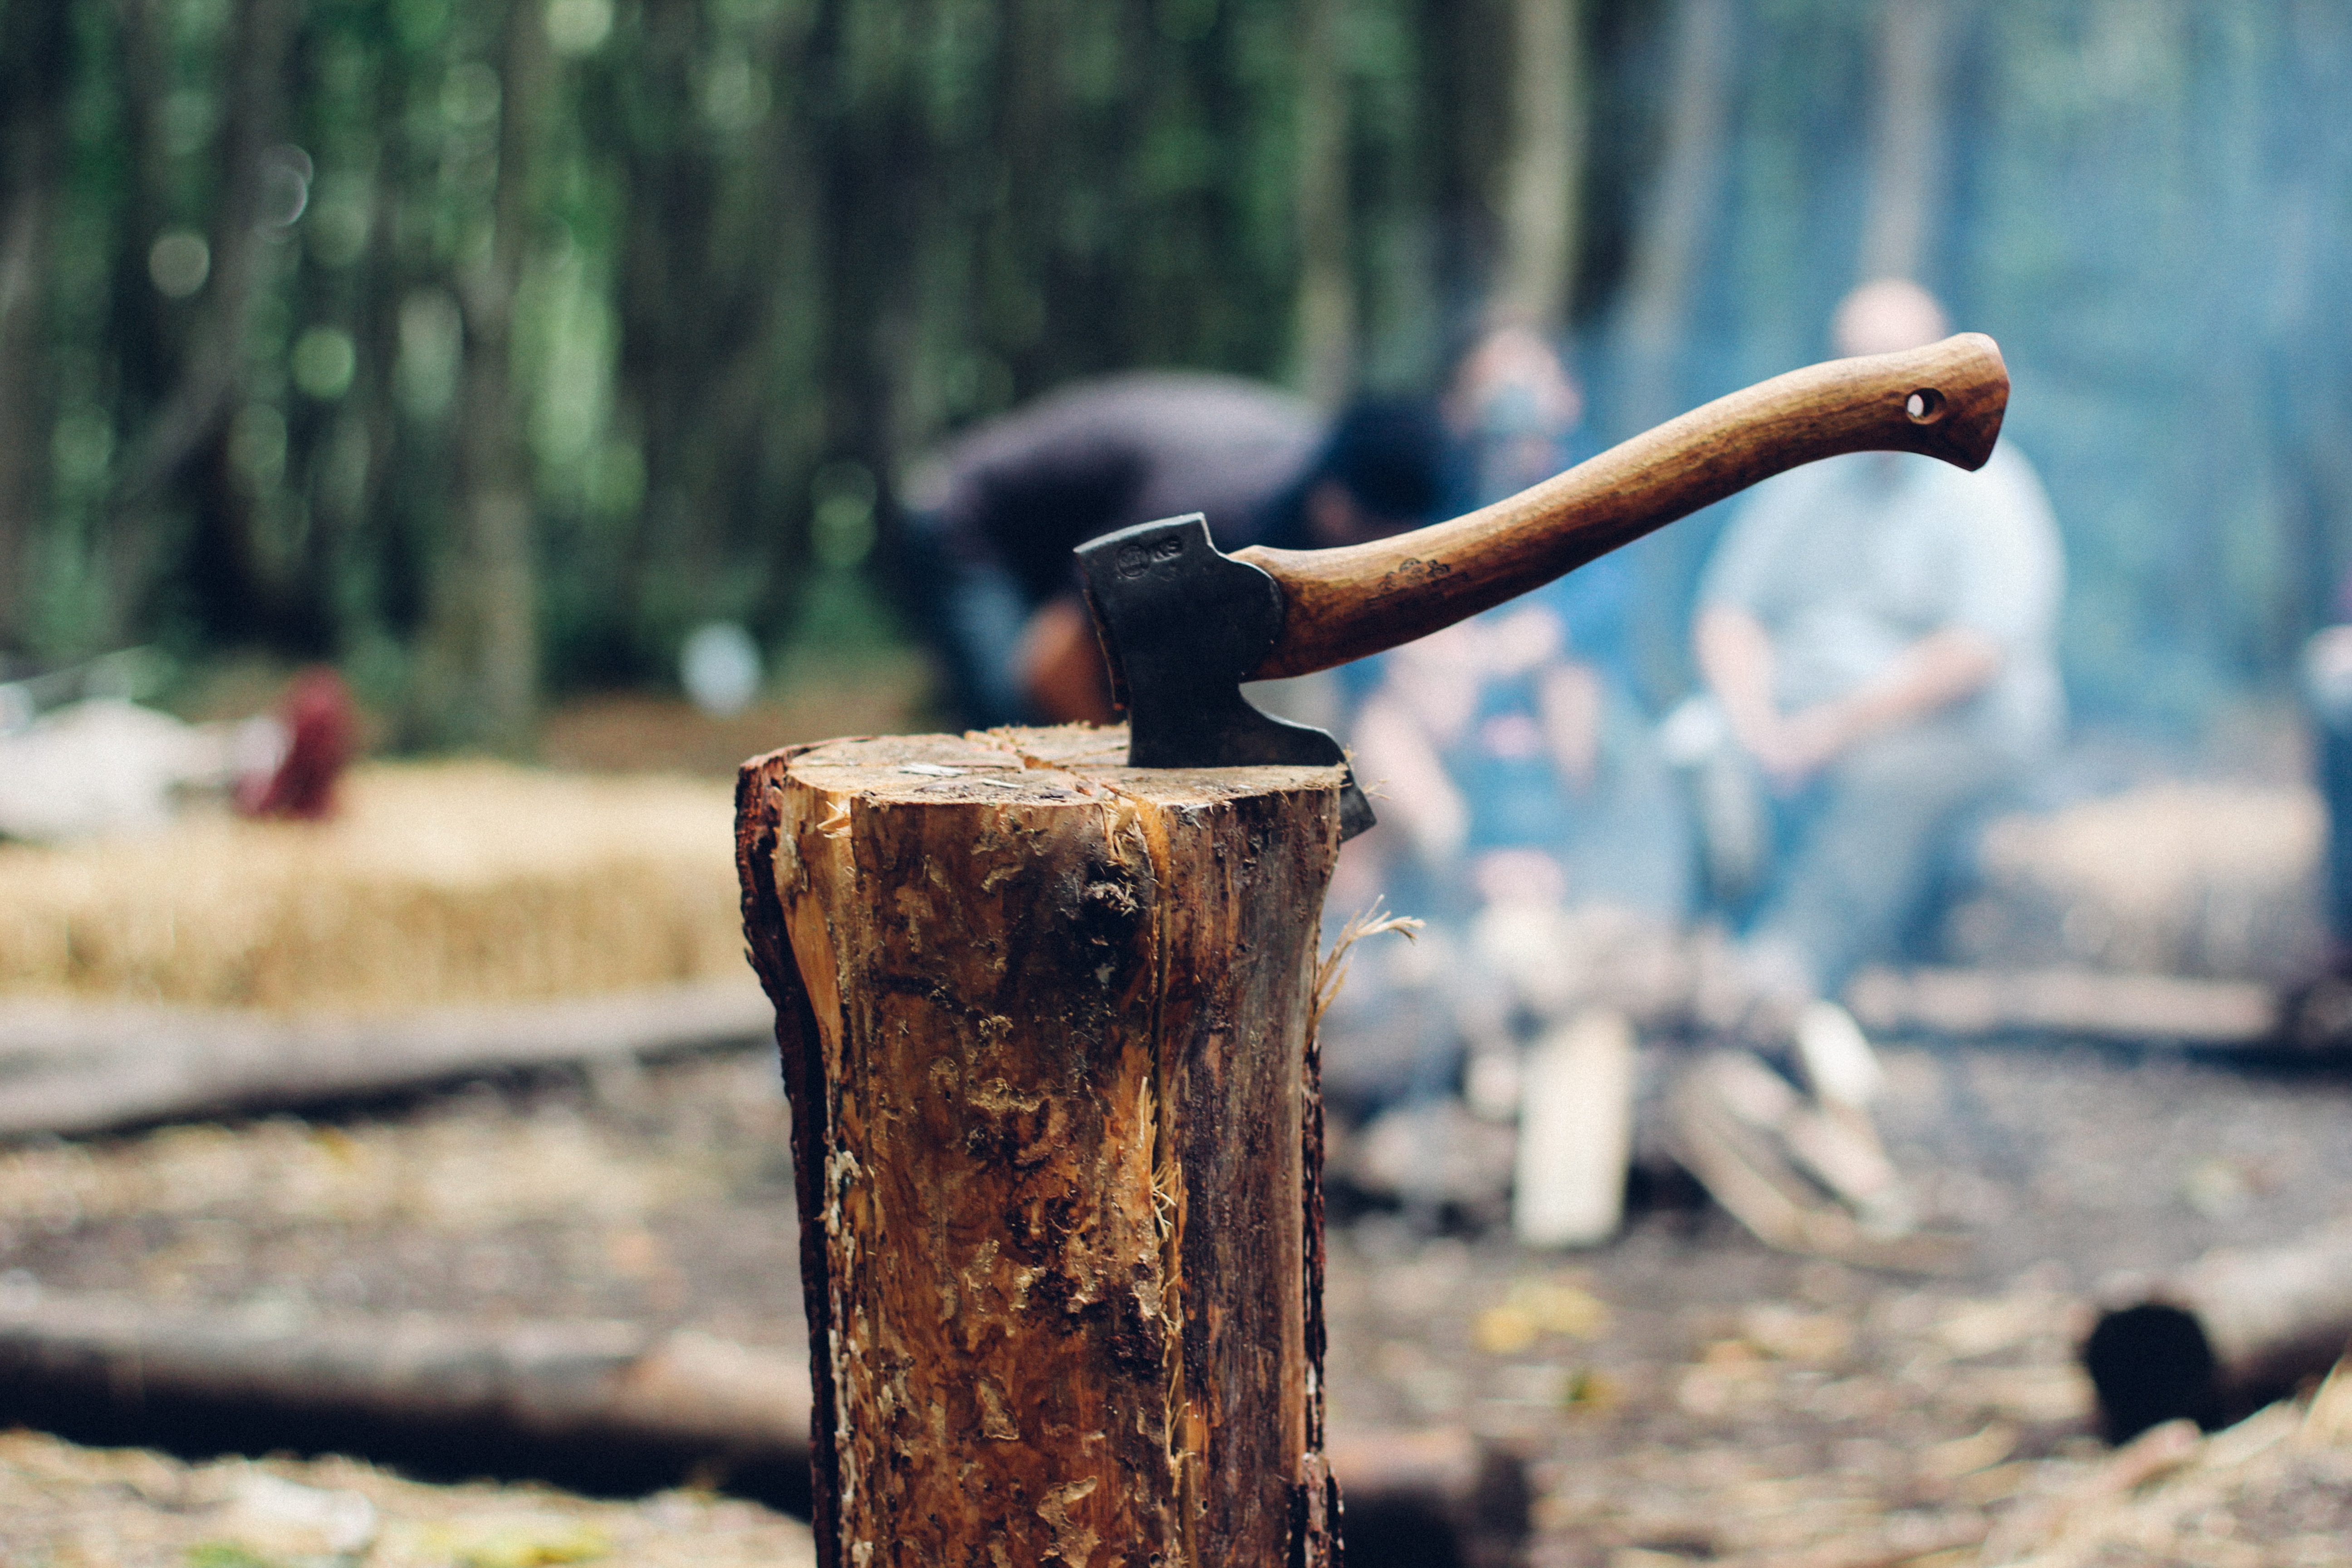
tree, water, nature, wood, wildlife, spring, equipment, season, axe, hatchet, ax